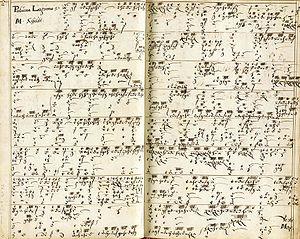
Melchior Schildt est un compositeur et organiste allemand né à Hanovre vers 1592 et mort dans la même ville le 18 mai 1667.